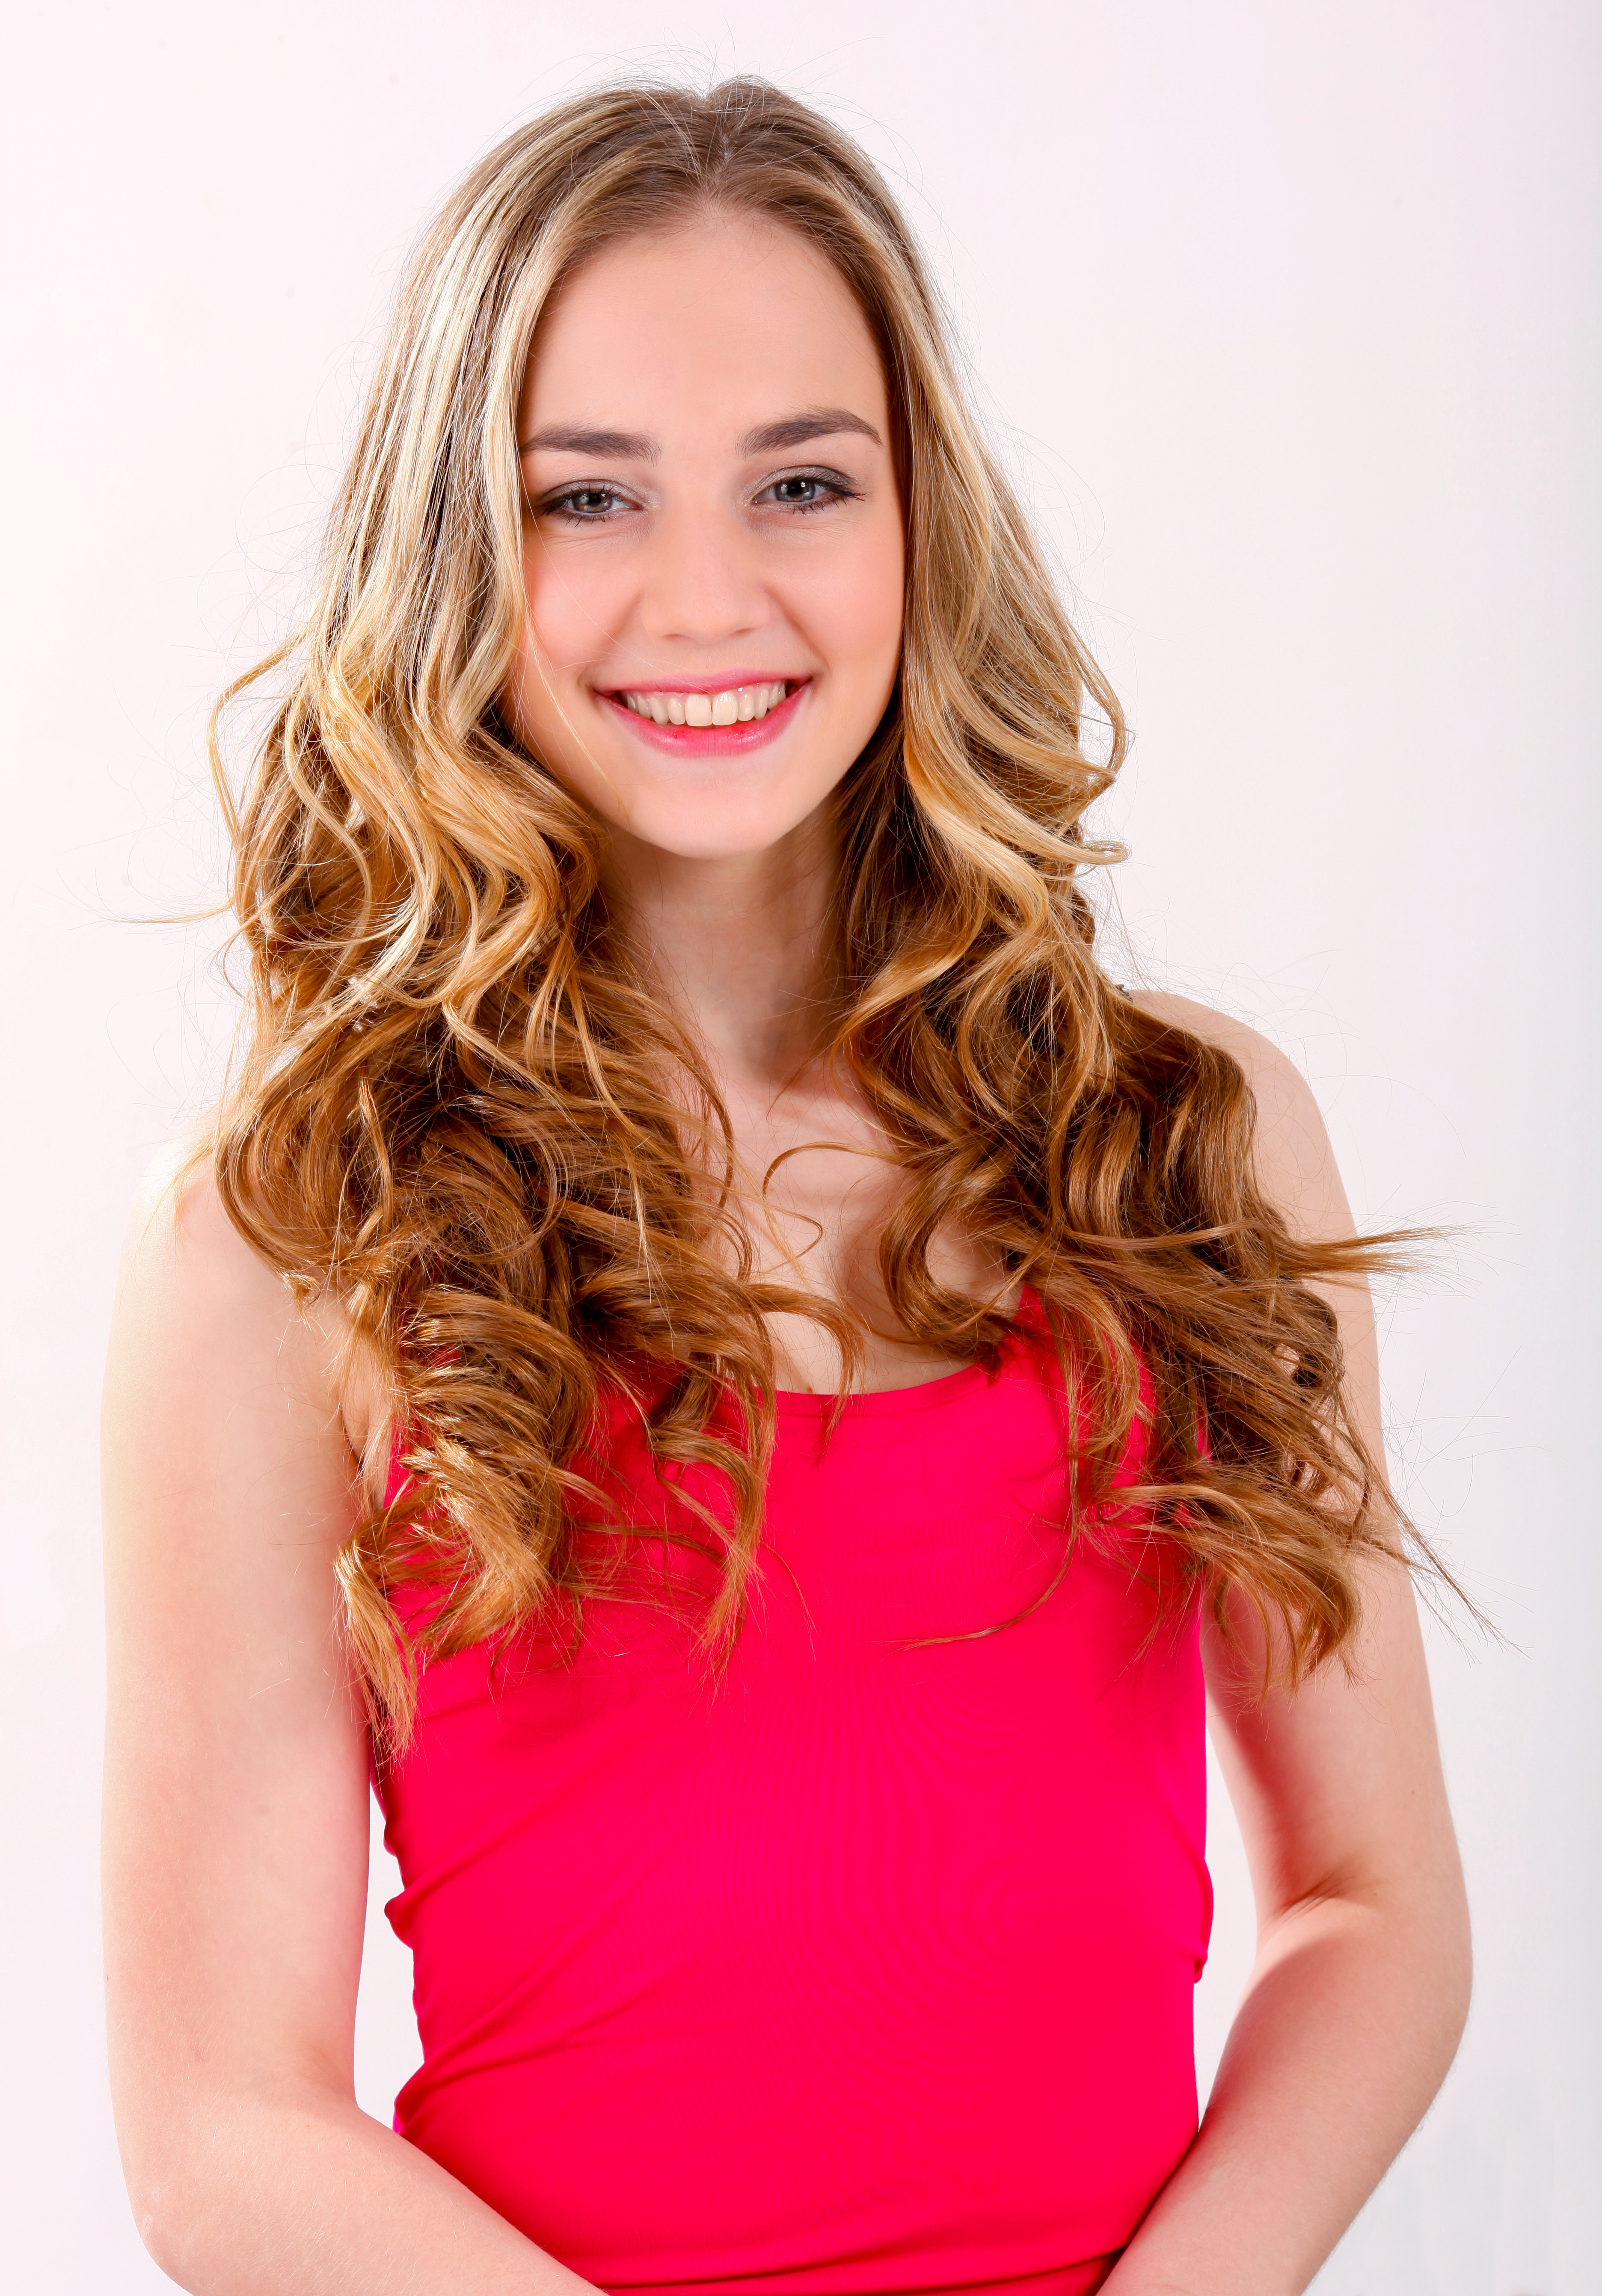
hand, person, girl, hair, photography, portrait, model, finger, red, pink, lip, hairstyle, smile, mouth, long hair, face, dress, neck, head, beauty, beautiful, blond, magenta, vest, photo shoot, brown hair, with a smile, portrait photography, supermodel, swimsuit top